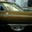
Label: automobile